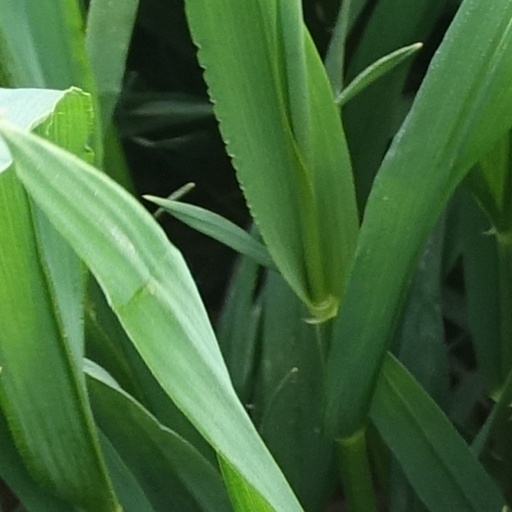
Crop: wheat